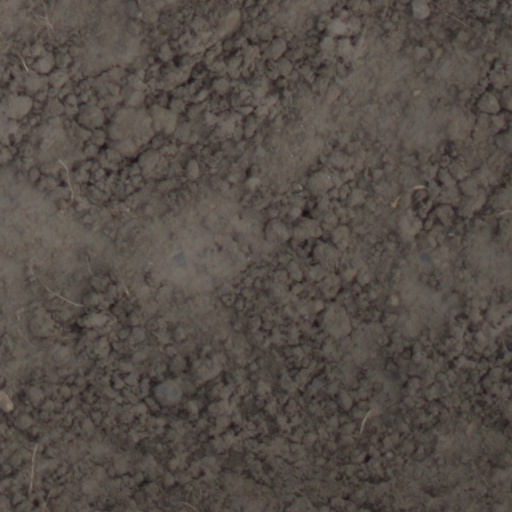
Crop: wheat